Armenochori, Greece

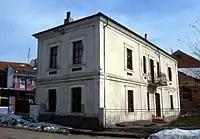
The Folklore Museum of Armenochori

In 1990 the Armenochori Cultural Society started collecting objects from folk culture which led to the creation of the Folklore Collection. The collection is housed in the old primary school of Armenochori in the centre of the village. Displayed in the three rooms of the building are objects from folk culture, which come exclusively from the families of Armenochori. There are men's and women's traditional costumes, domestic utensils, various metal, earthenware or wooden objects used in the home, objects relating to cottage industry, the most notable among them being a nineteenth-century loom, farming tools and tools of a number of other occupations, as well as the old pulpit from the village church.